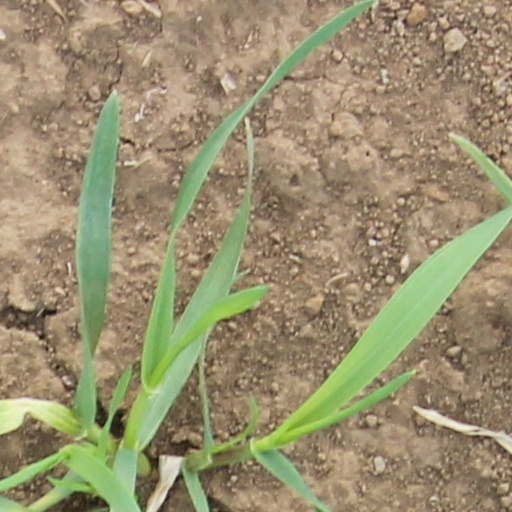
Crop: wheat